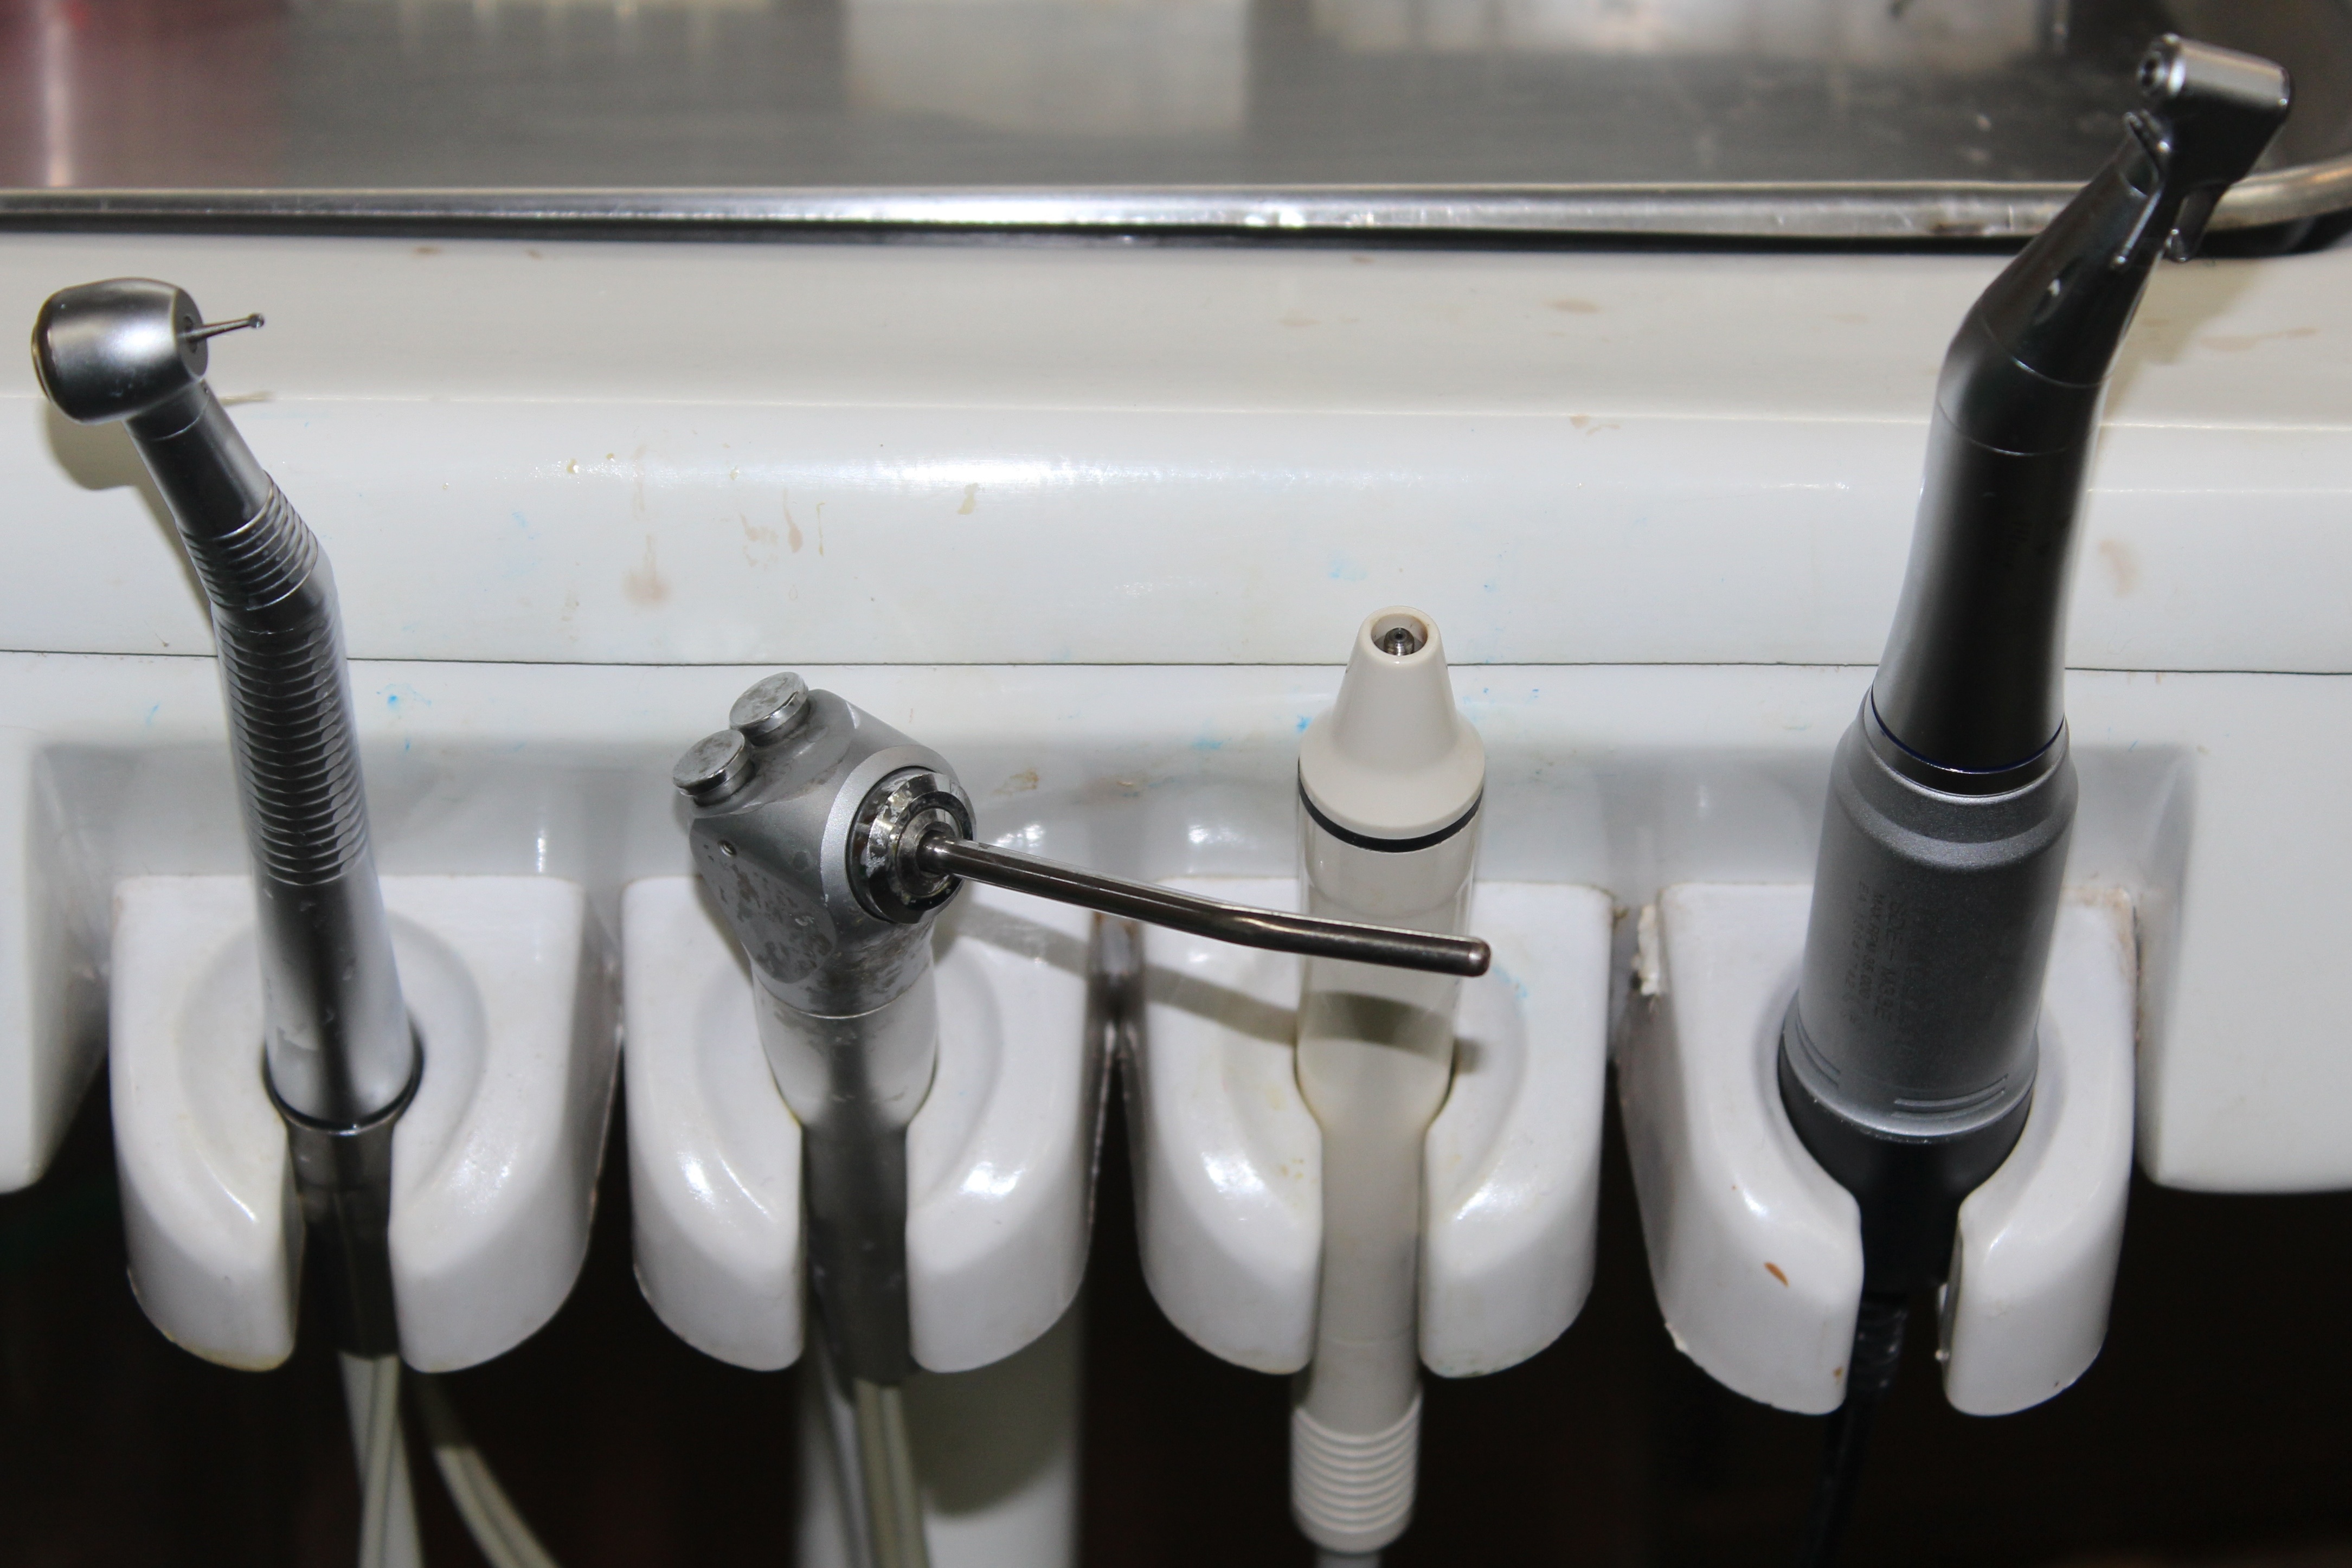
equipment, dentist, product, tap, angle, clinic, healthcare, dental chair, dentistry, dentist office, product design, plumbing fixture